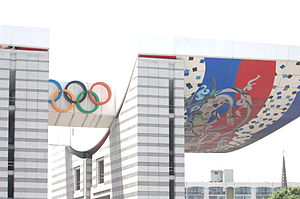
Sydkoreas historie / Sjette republik (efter 1987)
Olympiaparken i Seoul.
Sydkoreas historie begynder formelt set ved proklameringen af Republikken Korea den 15. august 1948, selv om Syngman Rhee havde erklæret republikken i Seoul allerede den 13. august.